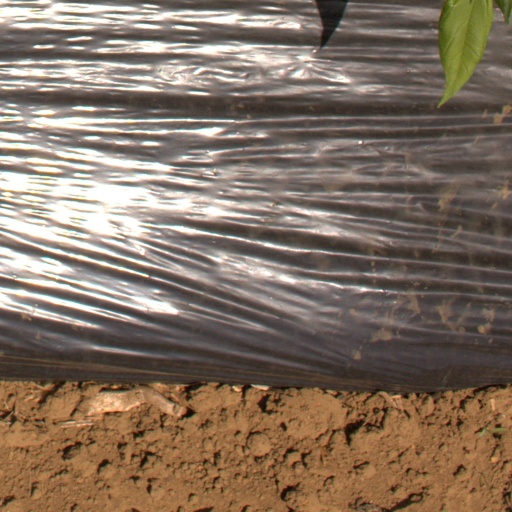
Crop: Jerusalem artichoke